Rock climbing

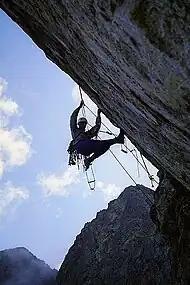
An aid climber hanging from the rock face

The sport of rock climbing includes a wide range of types and disciplines that vary with the style being adopted on the specific climbing route, the length and number of pitches of the route, the level and type of climbing protection that will be employed on the route, and whether the climb is in a competition climbing format.